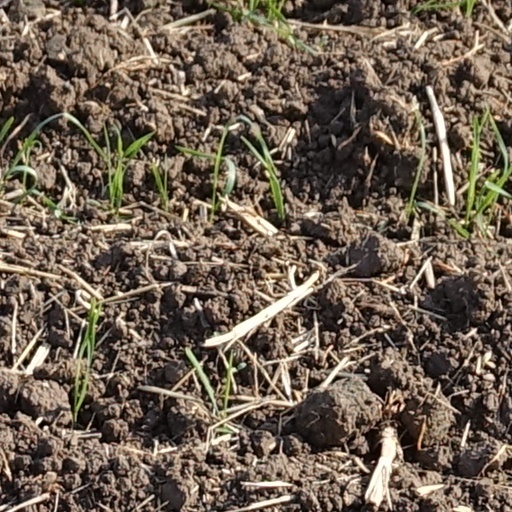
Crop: wheat